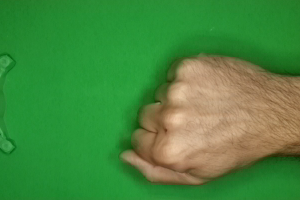
Label: rock